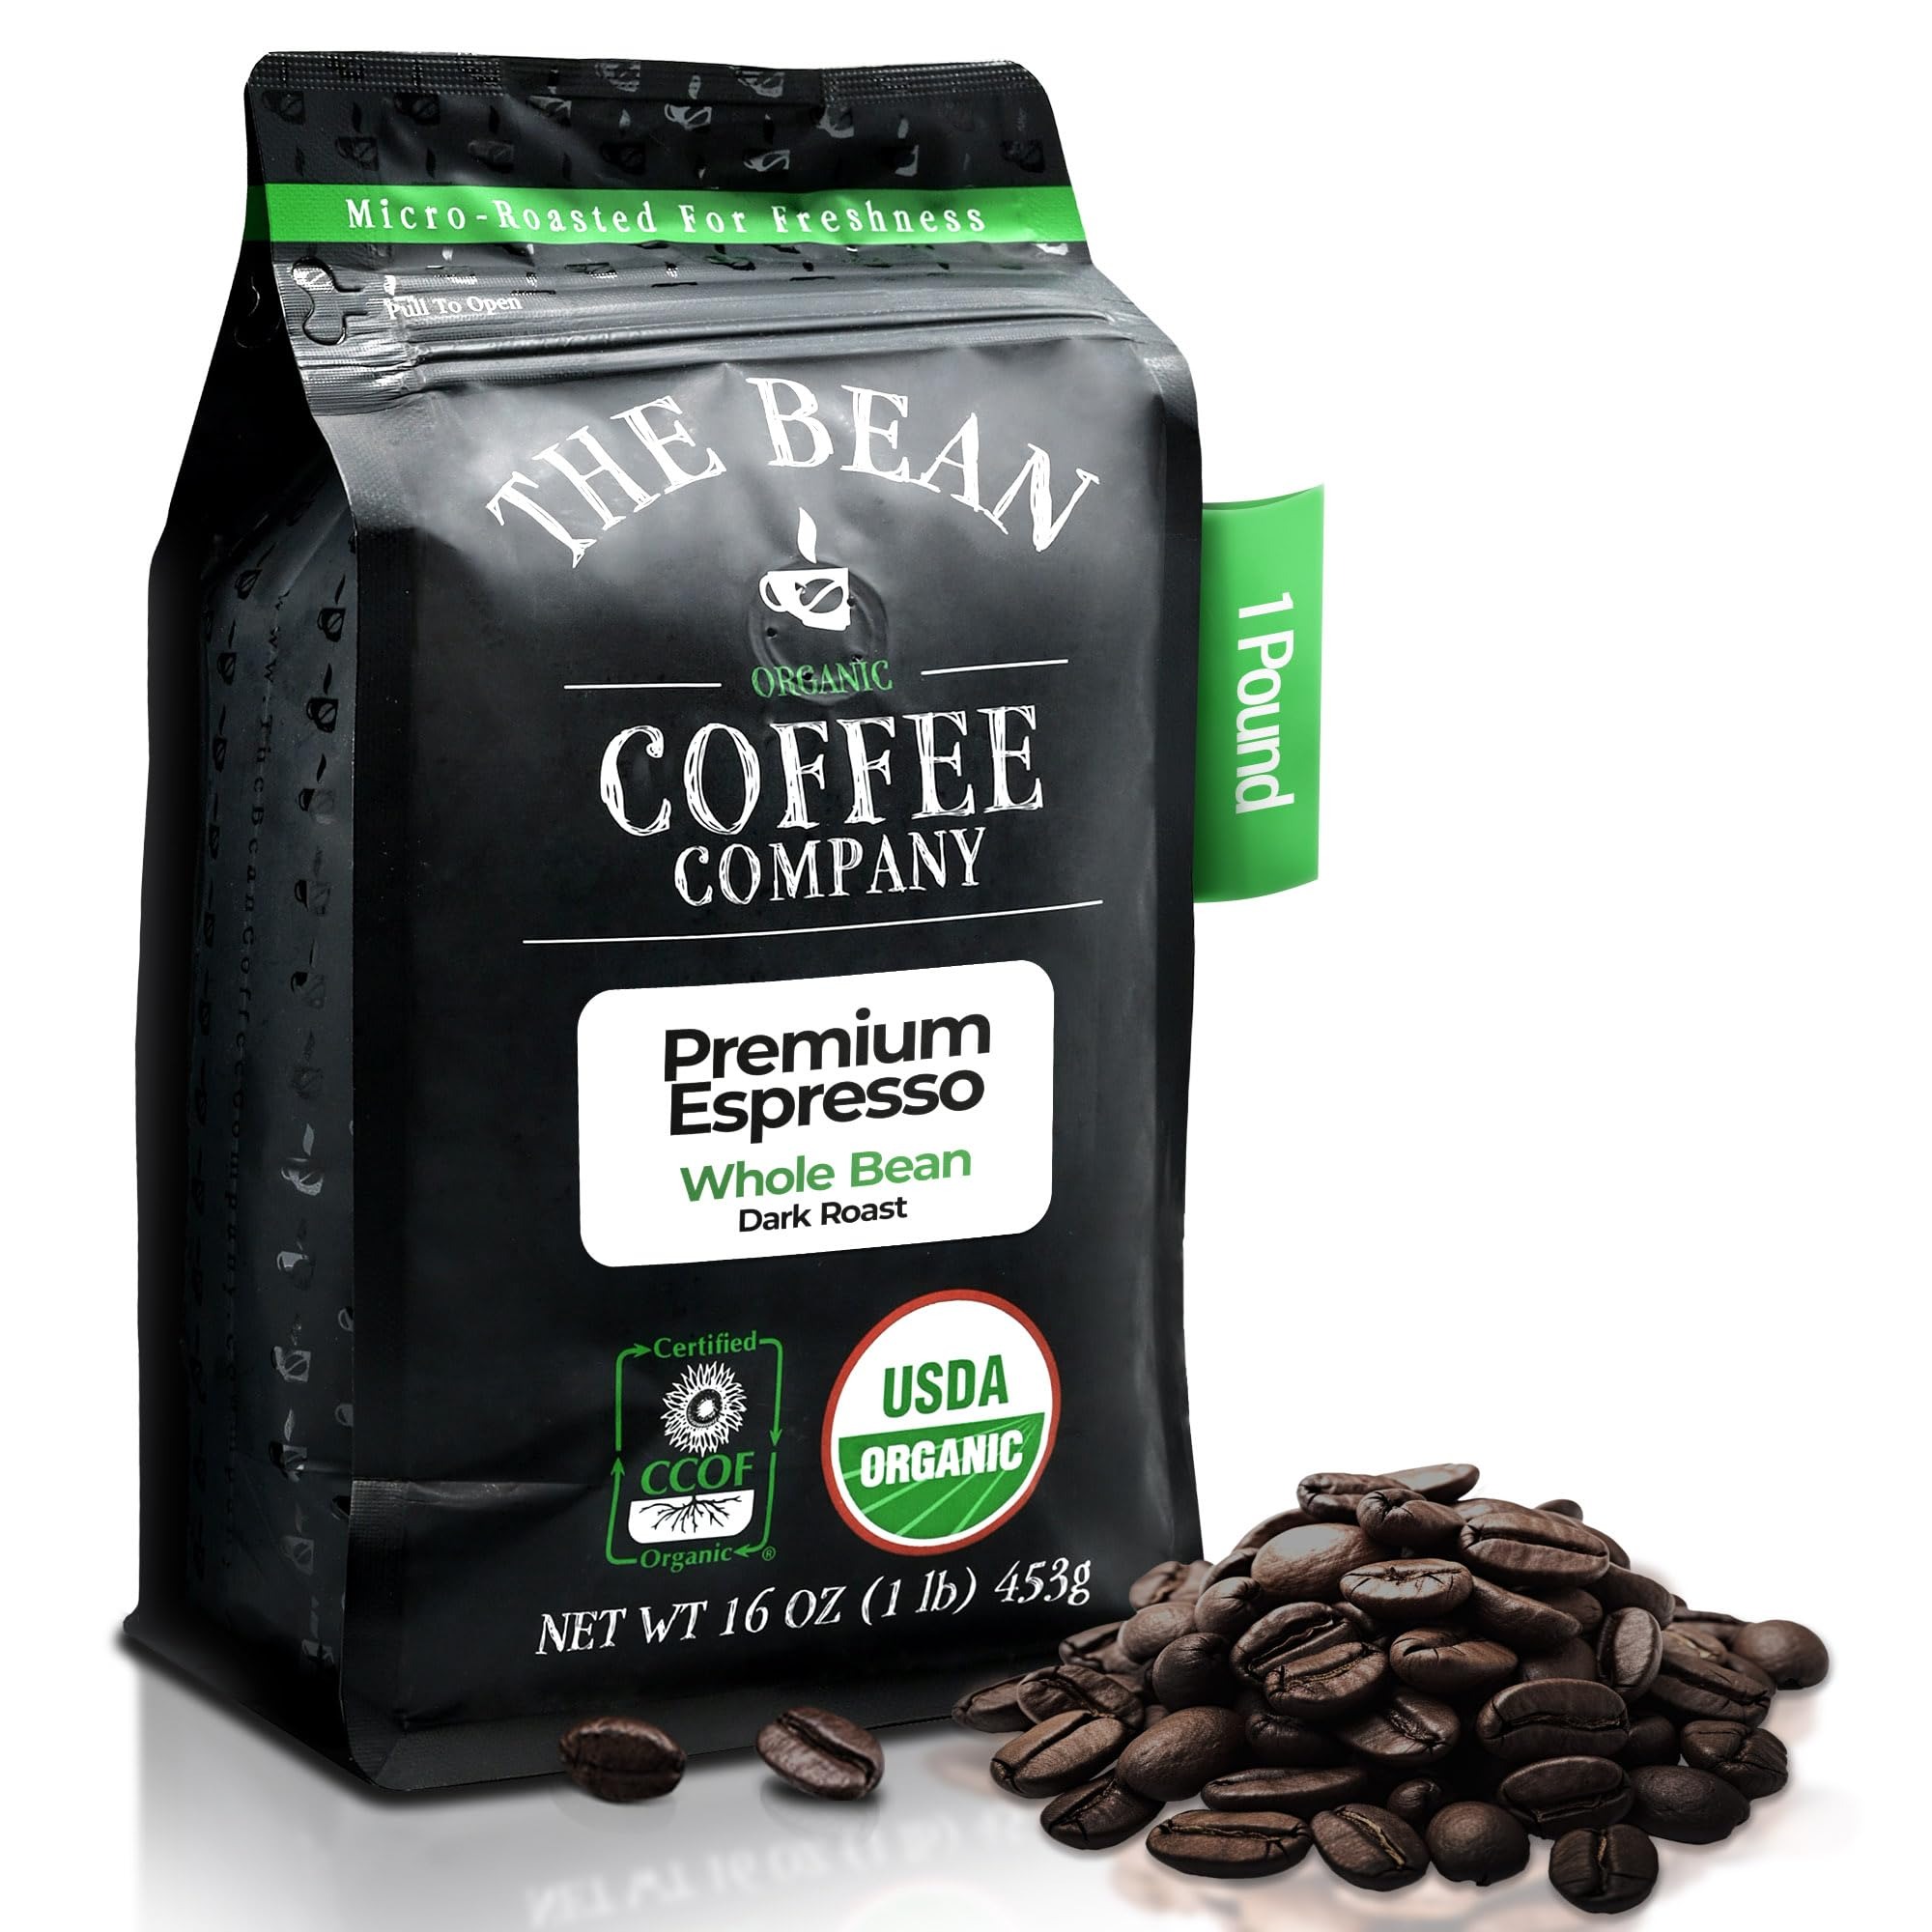
Item Name: The Bean Organic Coffee Company Premium Espresso, Dark Roast, Whole Bean Coffee, 16-Ounce Bag
Bullet Point 1: The Bean Coffee Company's organic whole bean Premium Espresso is fresh roasted in the Euro style for the best taste and cream. This dark roast classic is rich in antioxidants and has a bold, full body and a smooth finish.
Bullet Point 2: SMALL BATCH ROASTED IN THE USA: Like all coffees from The Bean Organic Coffee Company, this 100% Arabica coffee is hand roasted in small batches in the USA and packaged at the peak of its cycle to preserve its natural flavors and fresh-roasted quality
Bullet Point 3: CERTIFIED ORGANIC: The Bean Organic Coffee Company uses 100 percent organic coffee beans, certified by the USDA and CCOF (California Certified Organic Farmers). The Bean Coffee Company uses certified organic flavoring as well
Bullet Point 4: SUSTAINABLE FARMING: Our products are produced using farming practices that maintain and improve soil and water quality, minimize the use of synthetic materials, conserve biodiversity, and avoid genetic engineering
Bullet Point 5: SUPPORT SMALL BUSINESS: We are a family-owned business that began our journey back in 2007 at our local farmer’s market down in Southern California. Since then we have grown our business to bring organic coffee direct to our customers all across the United States!
Product Description: The Bean Coffee Company's organic ground Premium Espresso is fresh roasted in the Euro style for the best taste and cream. This dark roast classic is rich in antioxidants and has a bold, full body and a smooth finish. Like all coffees from The Bean Coffee Company, this 100% Arabica coffee is hand roasted in small batches and packaged at the peak of its cycle to preserve its natural flavors and fresh-roasted quality. The Bean Coffee Company uses 100 percent organic and natural coffee beans, certified by the USDA and CCOF (California Certified Organic Farmers). For freshness, store coffee in an airtight container away from light, heat, and moisture. Offering over 25 years of combined roasting experience, The Bean Coffee Company is committed to great taste, quality, and health by using only the best raw ingredients and innovative roasting processes. It's all about the bean.
Value: 16.0
Unit: Ounce

Price: 20.71